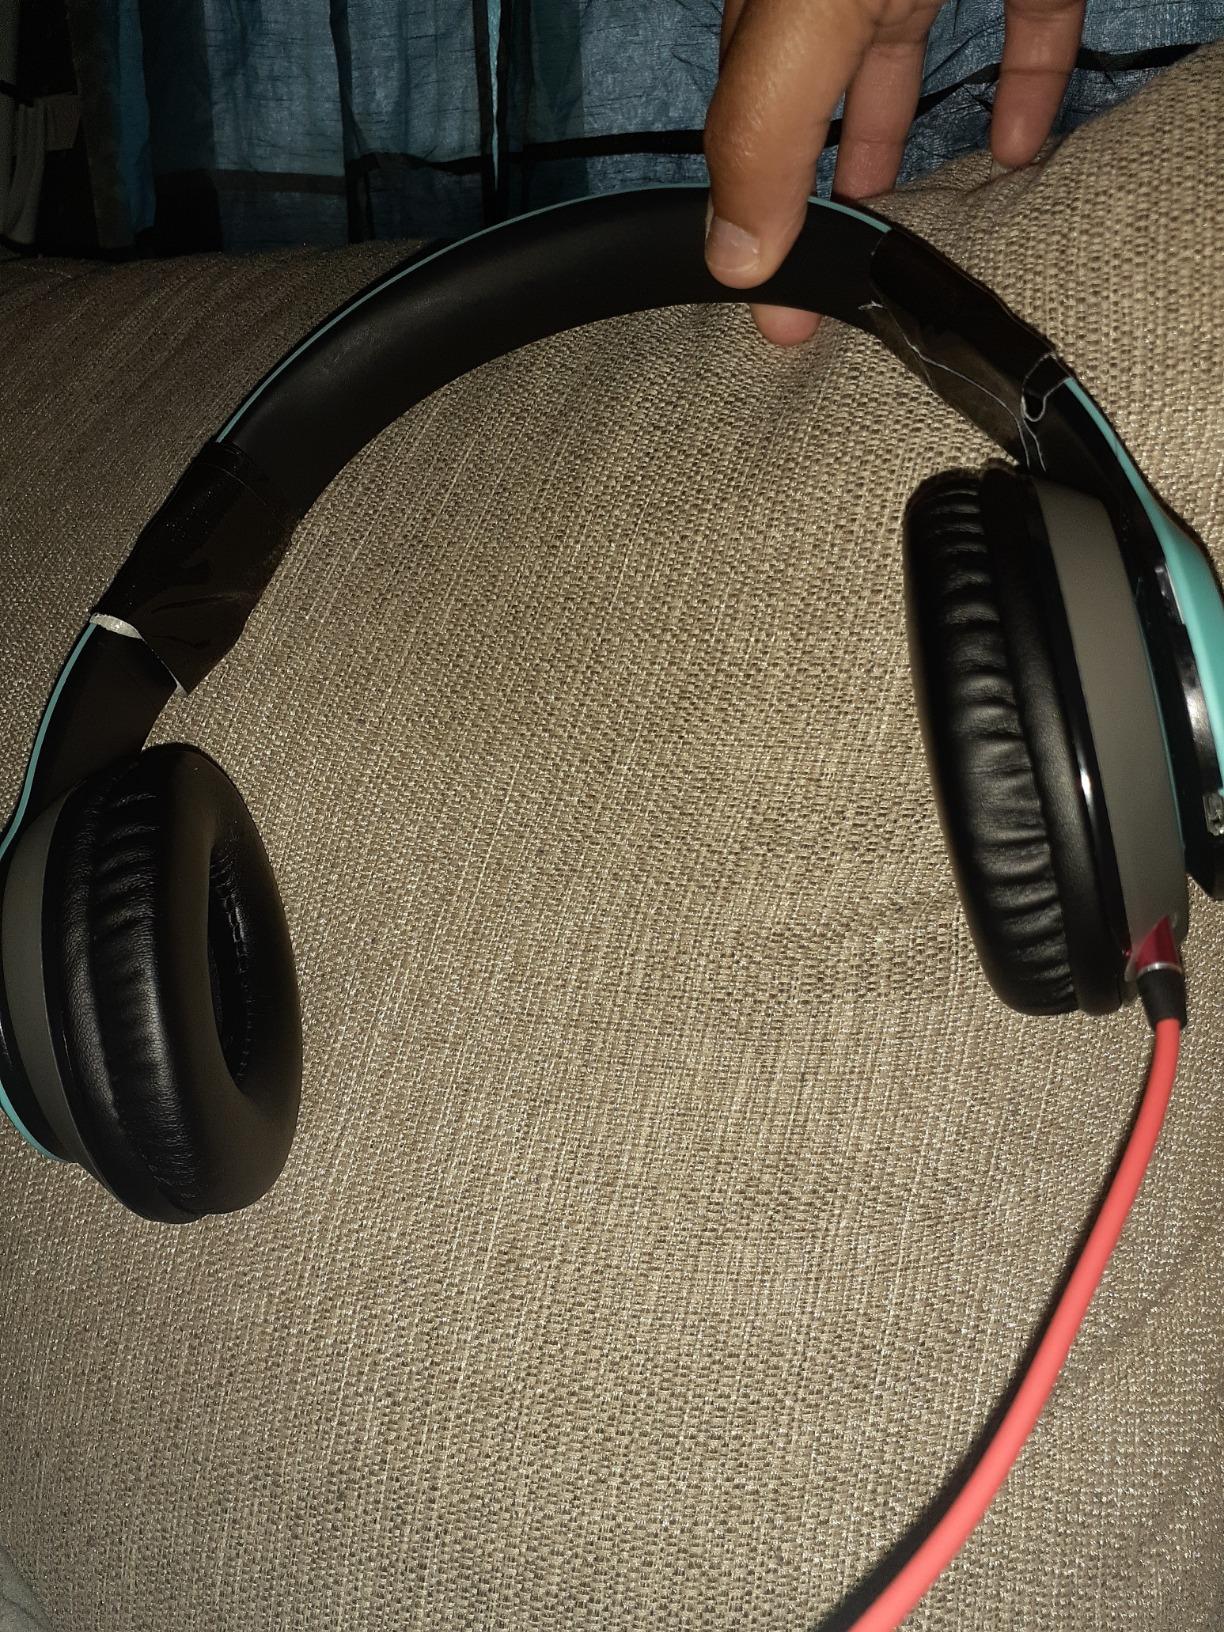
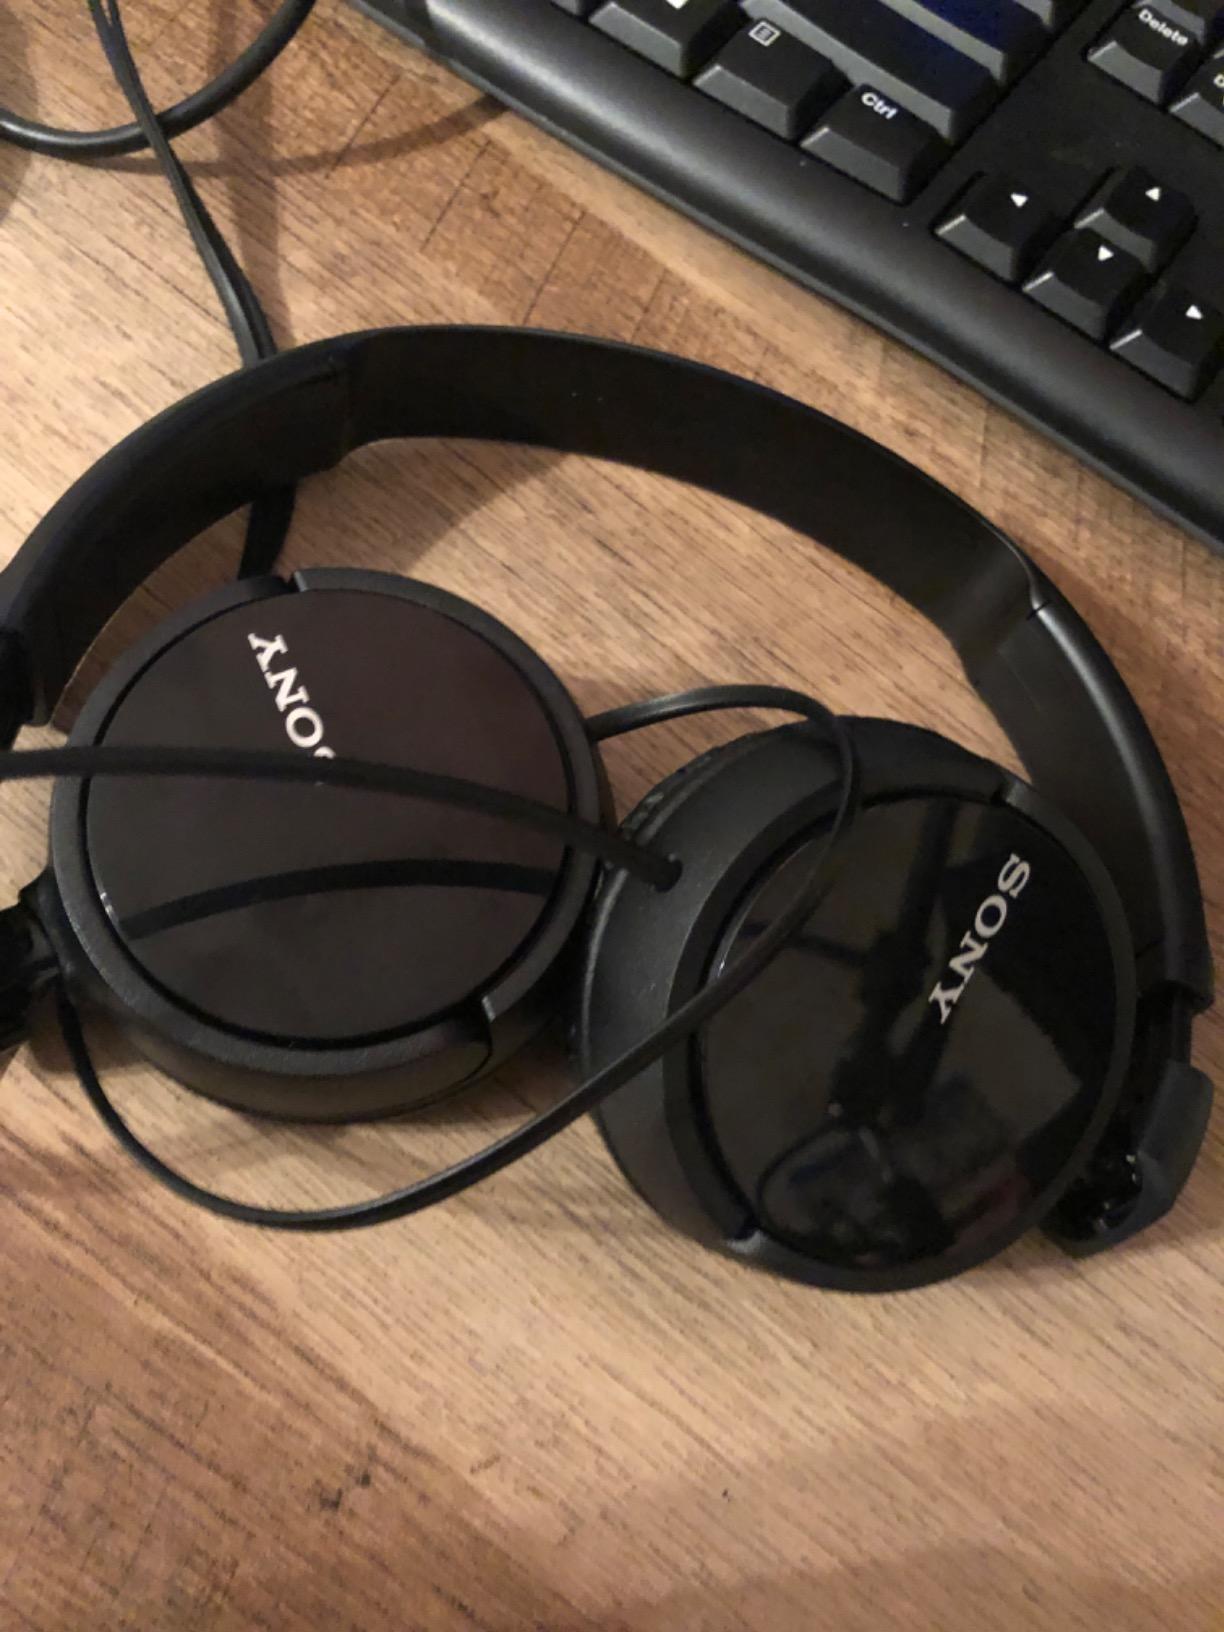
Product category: headphones
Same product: no